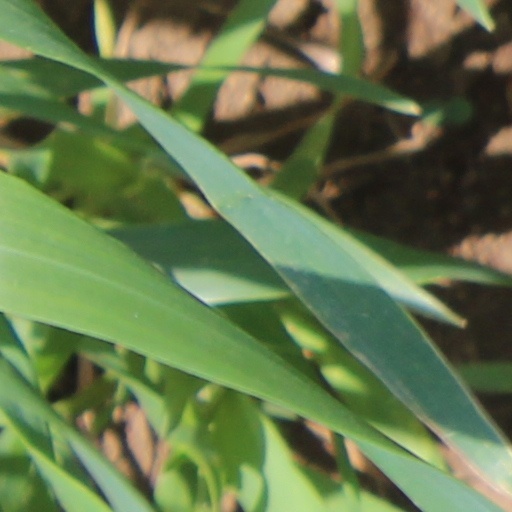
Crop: wheat